Sollentuna Municipality

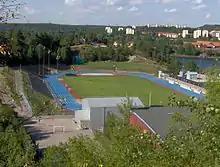
Sollentunavallen

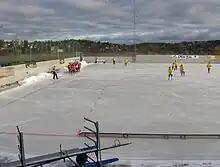
Bandy at Sollentunavallen

Sollentunavallen is the biggest playing field. It consists of two fields. The main arena is for football and athletics. Alongside it, there's a field with artificial grass, which is used for bandy during the winter season.